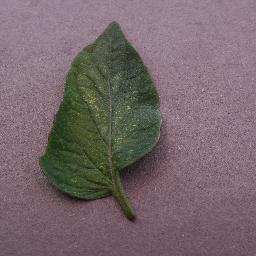
Label: Tomato___Spider_mites Two-spotted_spider_mite